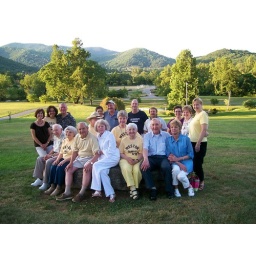
The Weston Family framed by green mountains in Virginia